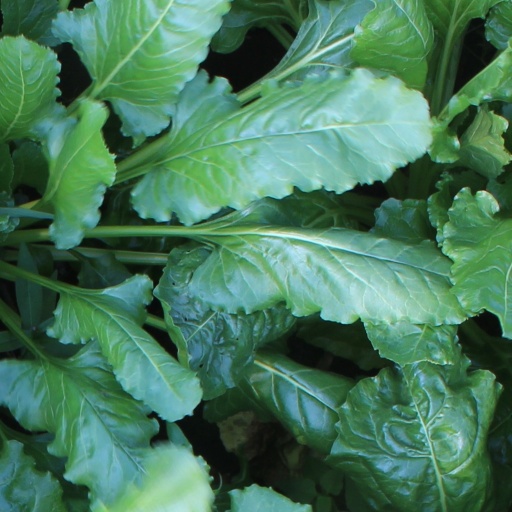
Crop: sugar beet